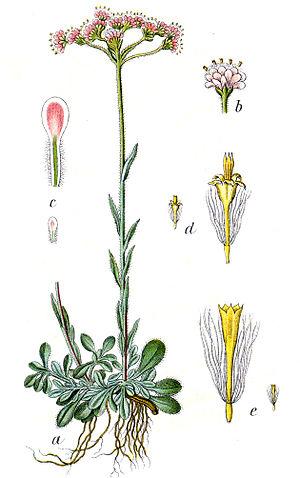
Le Pied de chat dioïque, également appelé Antennaire dioïque, est une plante herbacée du genre Antennaria et de la famille des Asteraceae.